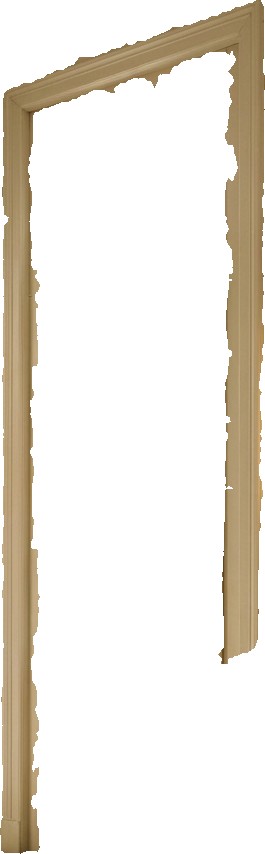
Surface category: moulding